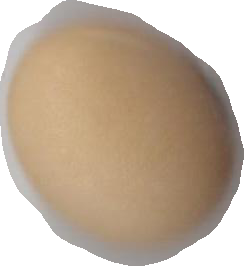
Variety: Anjasmoro